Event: Nepal Earthquake
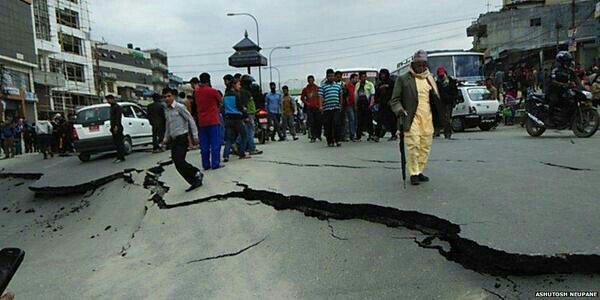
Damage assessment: damage